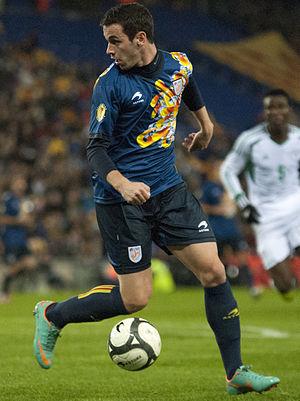
Álvaro Vázquez García, né le 27 avril 1991 à Badalone, est un footballeur espagnol évoluant au poste d'attaquant au Sporting Gijón.